John III (bishop of Nyitra)

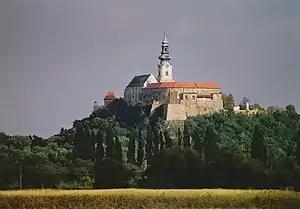
Nitra Castle and its St. Emmeram's Cathedral, Nitra (today in Slovakia)

For his loyal service and sacrifice, the grateful monarch, Charles donated Nyitra County to him and his successors on hereditary right in mid-1302, and consequently, in principle, John became the first hereditary or perpetual count of Nyitra. John and his small-size auxiliary troops from Nyitra County took part in the fruitless siege of Buda in September 1302 by Charles. Wenceslaus' partisans successfully relieved the city. John was present, when Charles met his cousin, Rudolph III of Austria, in Pressburg on 24 August 1304. The monarchs concluded an alliance against the Kingdom of Bohemia, and John was among the barons and prelates of the realm, who countersigned and swore to the document. John participated in the provincial synod at Udvard, Komárom County (present-day Dvory nad Žitavou, Slovakia) convoked by Archbishop Thomas in May 1307. There, the prelates renewed the excommunication of the burghers of Buda, who had supported the local heresy and placed the town under interdict. In addition, Archbishop Thomas and his suffragans called all the subjects of the realm to obey the king's commandments, otherwise they were ready to place the whole kingdom under interdict. John assisted Archbishop Thomas in order to confirm Peter of Pécs as Bishop of Pécs in September 1308. John, alongside other prelates and nobles, attended the meeting at the Pauline Monastery of Kékes on 10 November 1308, when the arriving papal legate Gentile Portino da Montefiore managed to persuade Matthew Csák to accept King Charles' rule. John also participated in the subsequent Diet, where Charles was unanimously proclaimed king on 27 November 1308. Thereafter, the papal legate convoked the synod of the Hungarian prelates, including John, who declared the monarch inviolable in December 1308. John attended the second and third coronations of Charles in June 1309 and August 1310, respectively.